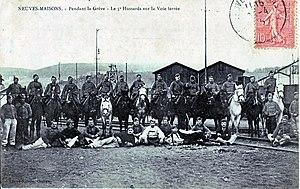
le 5e Hussards pendant les grèves de Neuf-Maison
Le 5ᵉ régiment de hussards, est une unité de cavalerie de l'armée française, créé sous la Révolution à partir du régiment de Lauzun hussards, un régiment français d'Ancien Régime.